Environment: real
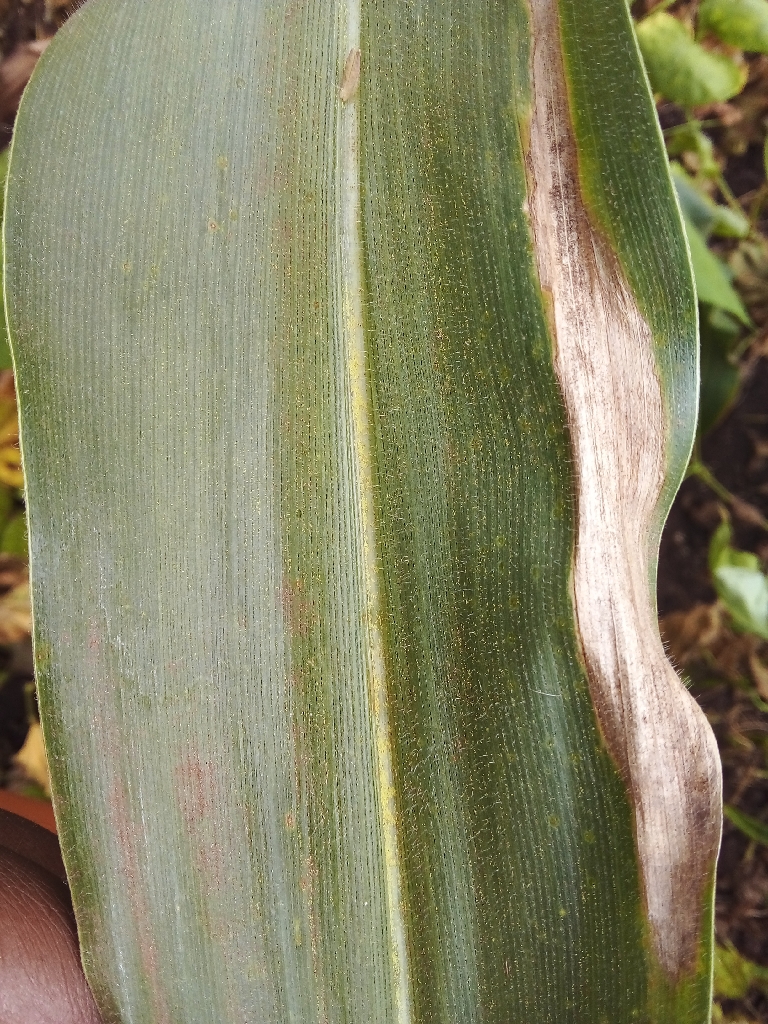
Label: northern_corn_leaf_blight